George Ramsey Clark

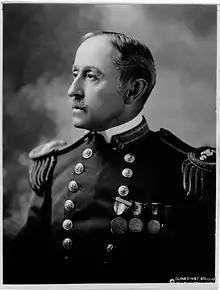
Rear Admiral George R. Clark, USN, Judge Advocate General of the Navy.

George R. Clark (20 March 1857 – 14 December 1945) was a rear admiral in the United States Navy. George R. Clark served in various capacities as an instructor, navigator, line officer, station commandant, and retired as Judge Advocate General of the Navy in the late 19th and early 20th centuries.